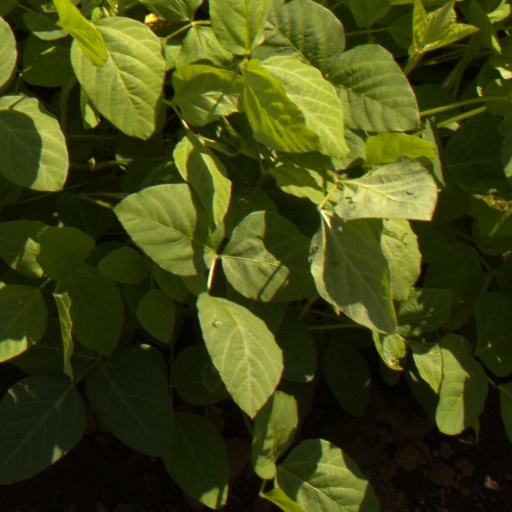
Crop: soybean